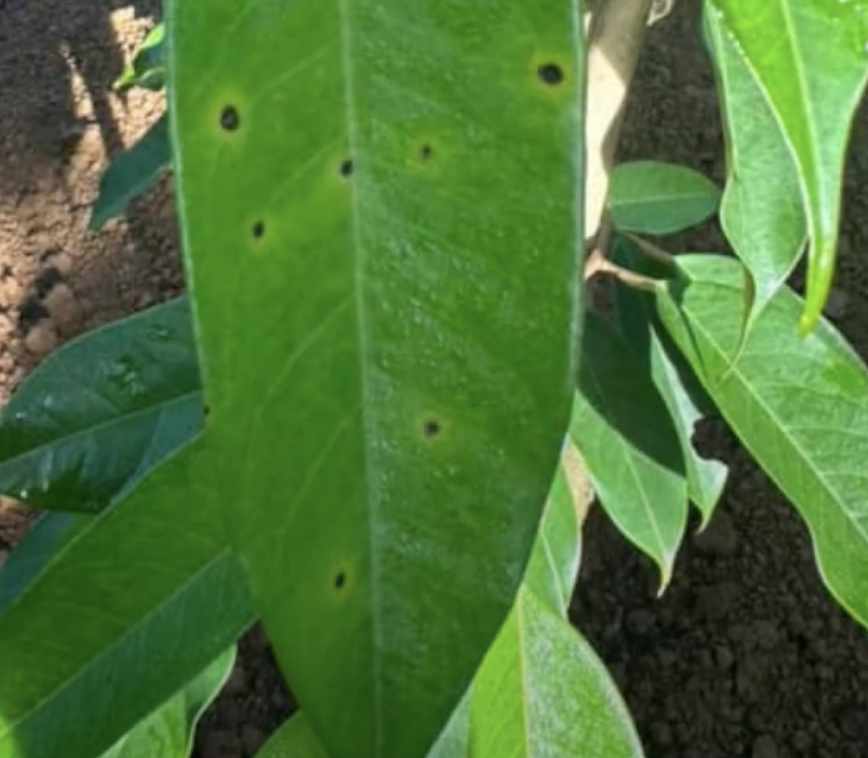
Label: canker_disease